The Crimson Runner

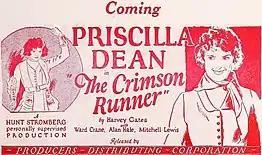
1925 ad

As described in a film magazine review, Bianca Schreber is a poor girl whose father was wounded while in the Austrian Army during World War I. She is obliged to steal to keep from starving. With many poor people in want in her town, she is brought to the decision to become an outlaw for the purpose of feeding the hungry. Police pursue her until she takes refuge in the home of a noble with whom she is in love. Gregory, who has faked a title and grafted to obtain his government position, discovers Bianca in his home but she escapes. When Gregory holds a masquerade ball, she hides behind a mask and wins his ardor. Infatuated with her, he takes her to his chamber and attacks her. The guests break down the door to find them struggling. Gregory leaps to his death from a window. The noble replaces Gregory in his position and obtains a pardon for the young woman, whom he marries.